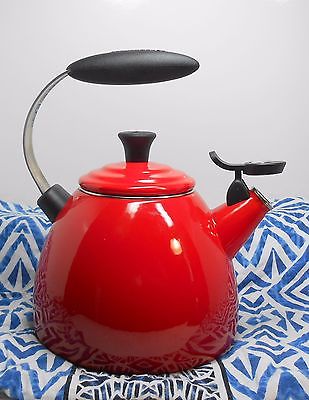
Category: kettle